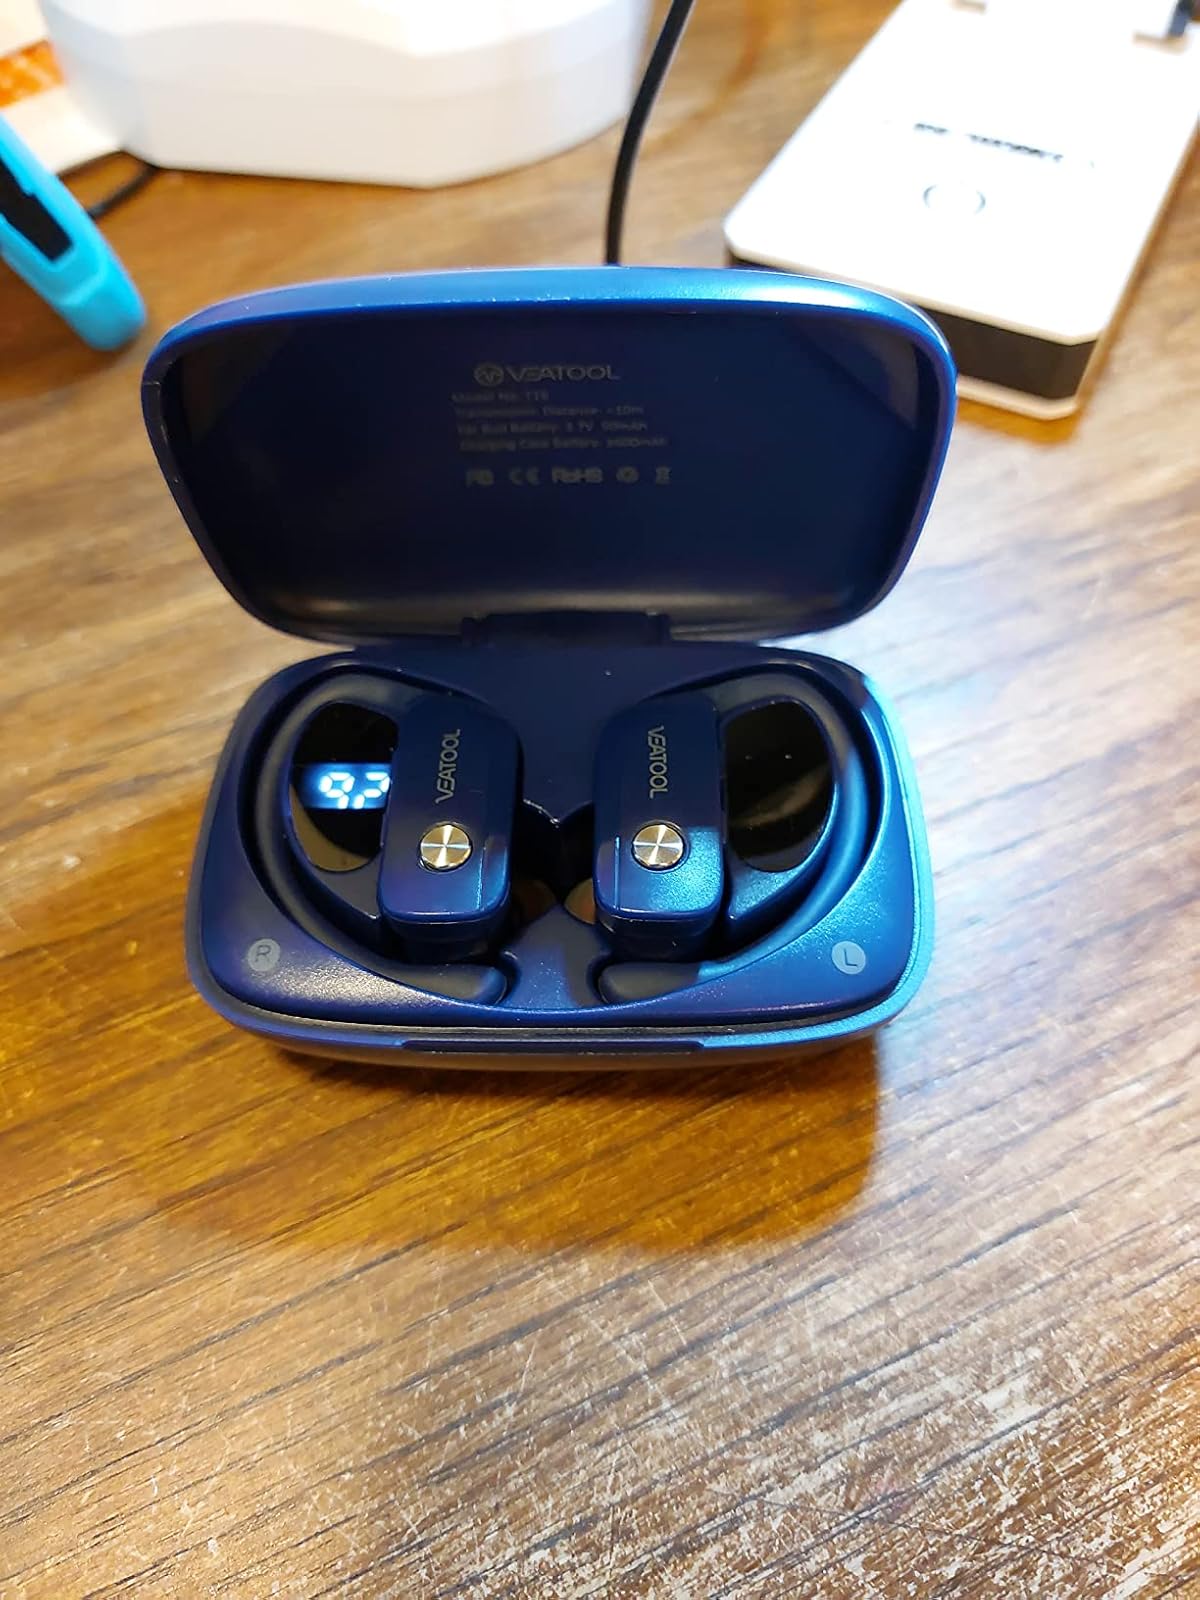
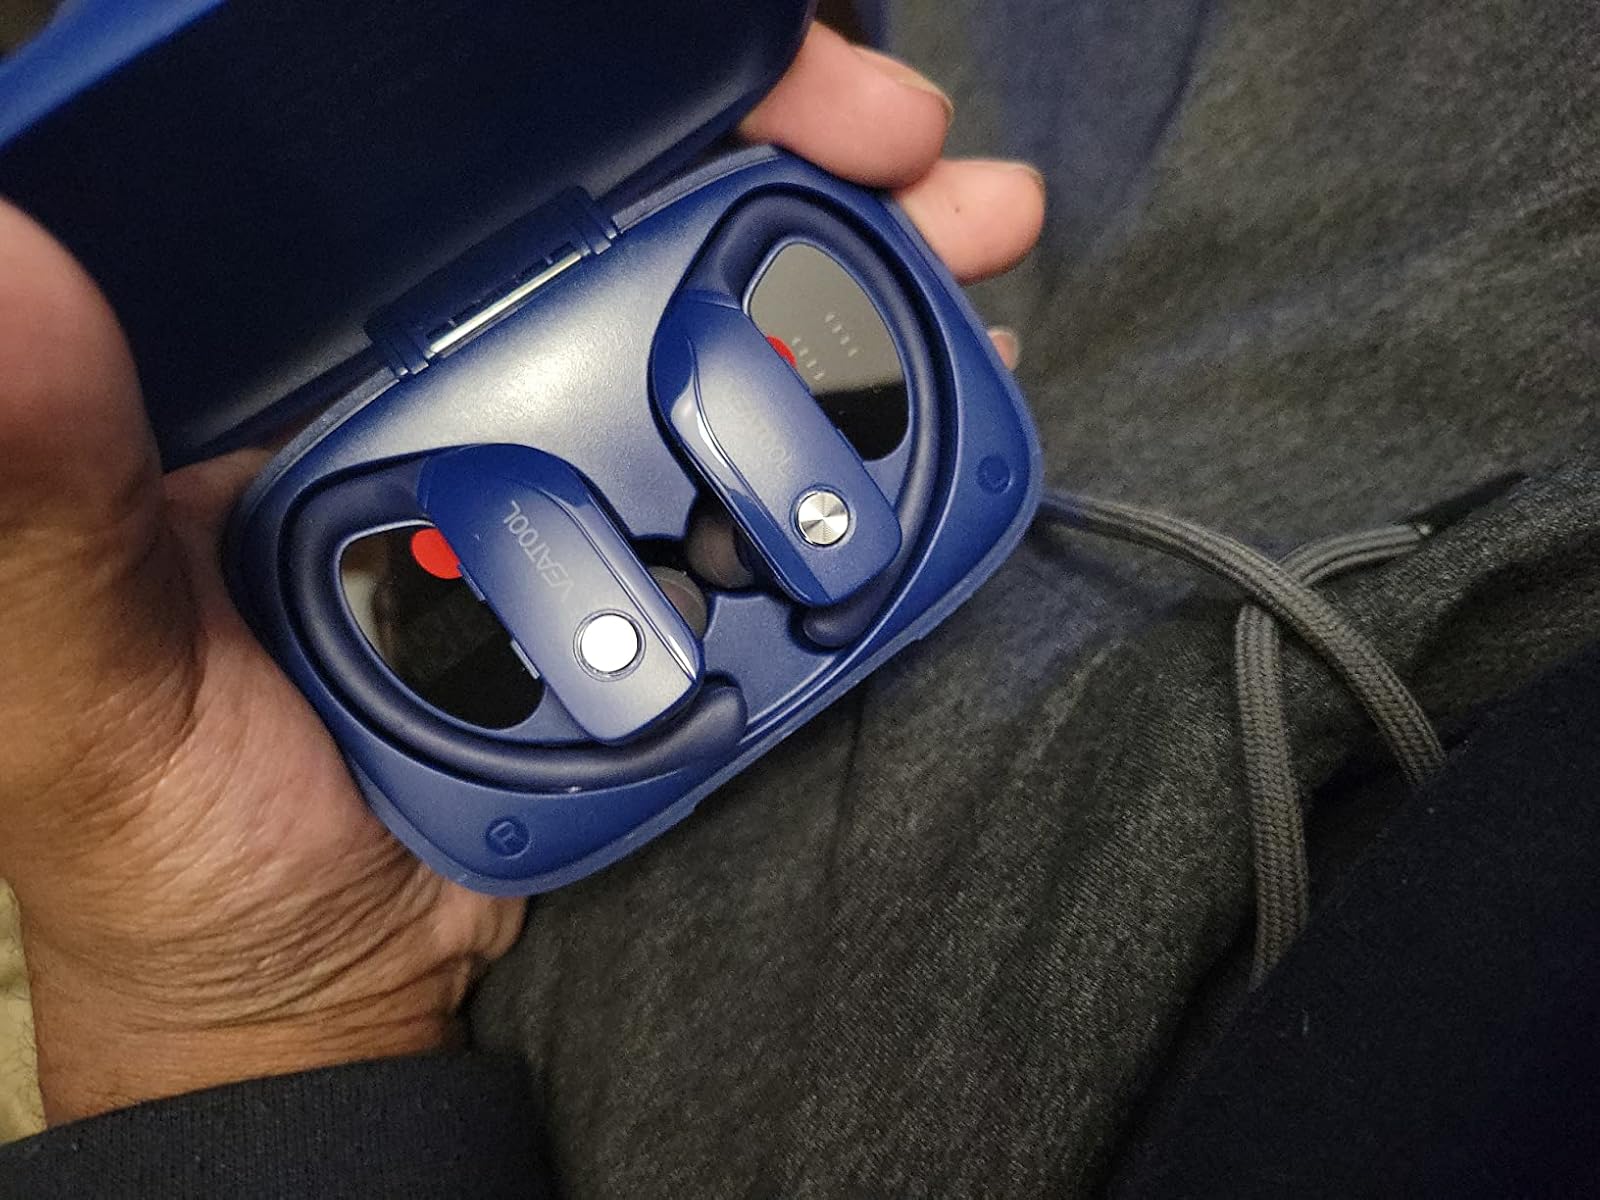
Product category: earbuds
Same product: yes